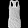
Label: T - shirt / top